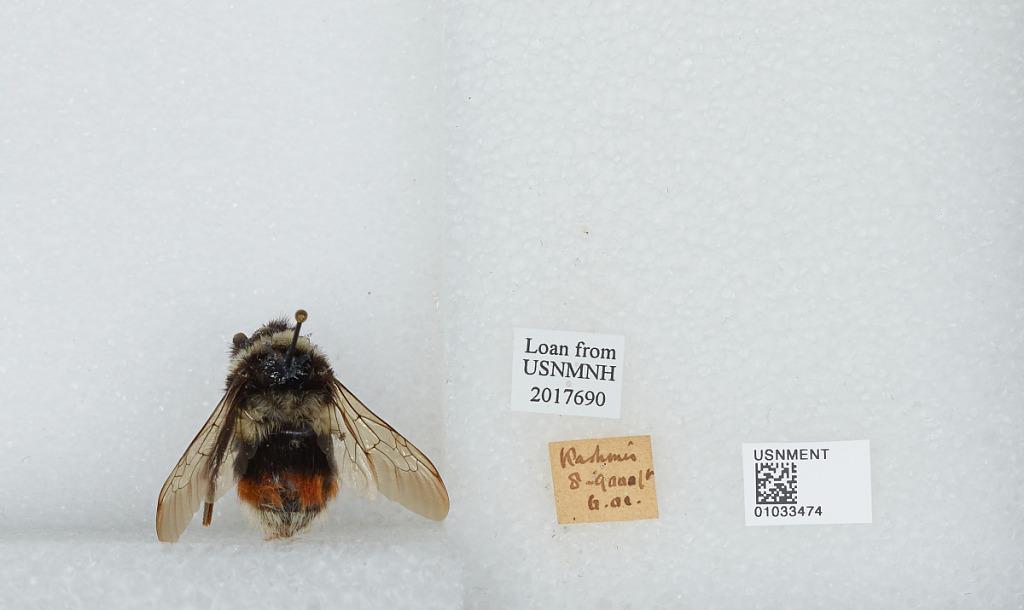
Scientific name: Bombus (Melanobombus) rufofasciatus Smith
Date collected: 1901-6-
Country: India
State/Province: Kashmir